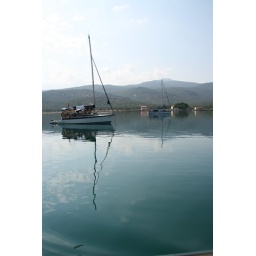
sail over the mirror